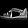
Label: Sandal